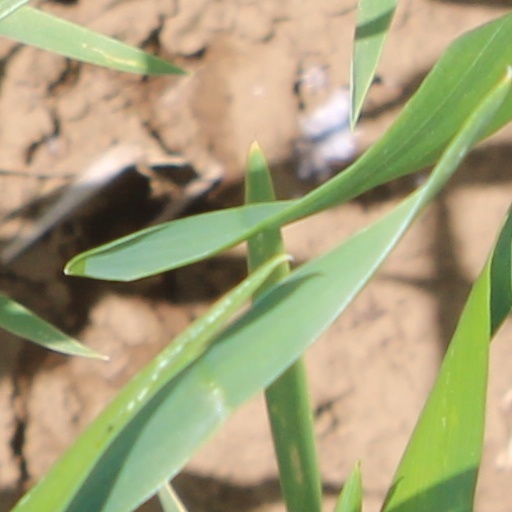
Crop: wheat